Trang Nguyen

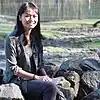
Trang at Burger Zoo, prior to receive her Future for Nature award 2018

Trang Nguyen or Nguyên Thị Thu Trang (born March 2, 1990) is a Vietnamese wildlife conservationist, environmental activist and a writer. She is known for her conservation works in tackling the illegal wildlife trade in Africa and Asia. In Vietnam, she is well known for her book Tro Ve Noi Hoang Da (Back to the Wilderness) and Chang hoang da - Gau (Chang is Wild about Bears). In 2018, at the age of 28, she received an award from Future for Nature, as well as Eco-Warrior from Elle Style Awards. She was also voted as 30 under 30 by Forbes Vietnam and nominated for the Women of the Future - Southeast Asian region 2018 for her contribution in global wildlife conservation. She was also included in the list of global most influential women by the BBC in 2019 and 30 Under 30 Forbes Asia in 2020.